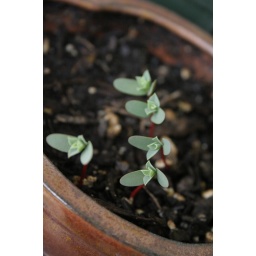
Seedlings of my myrtle spurge sown in a bonsai pot on my balcony